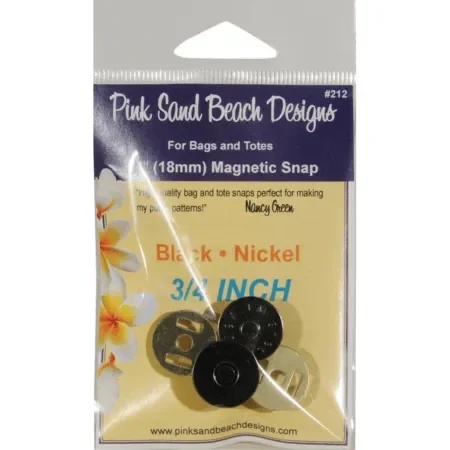
Magnetic Purse Snap in Black Nickel
The Magnetic Purse Snap in Black Nickel is a high-quality 3/4" magnetic snap for use in handbag and tote patterns. The snap is easy to install with no special tools required. Instructions for attaching the snap are included on the back of the packaging.
Brand: Pink Sand Beach
Category: Arts & Entertainment > Hobbies & Creative Arts > Arts & Crafts > Art & Crafting Materials > Craft Fasteners & Closures > Buttons & Snaps > Snaps